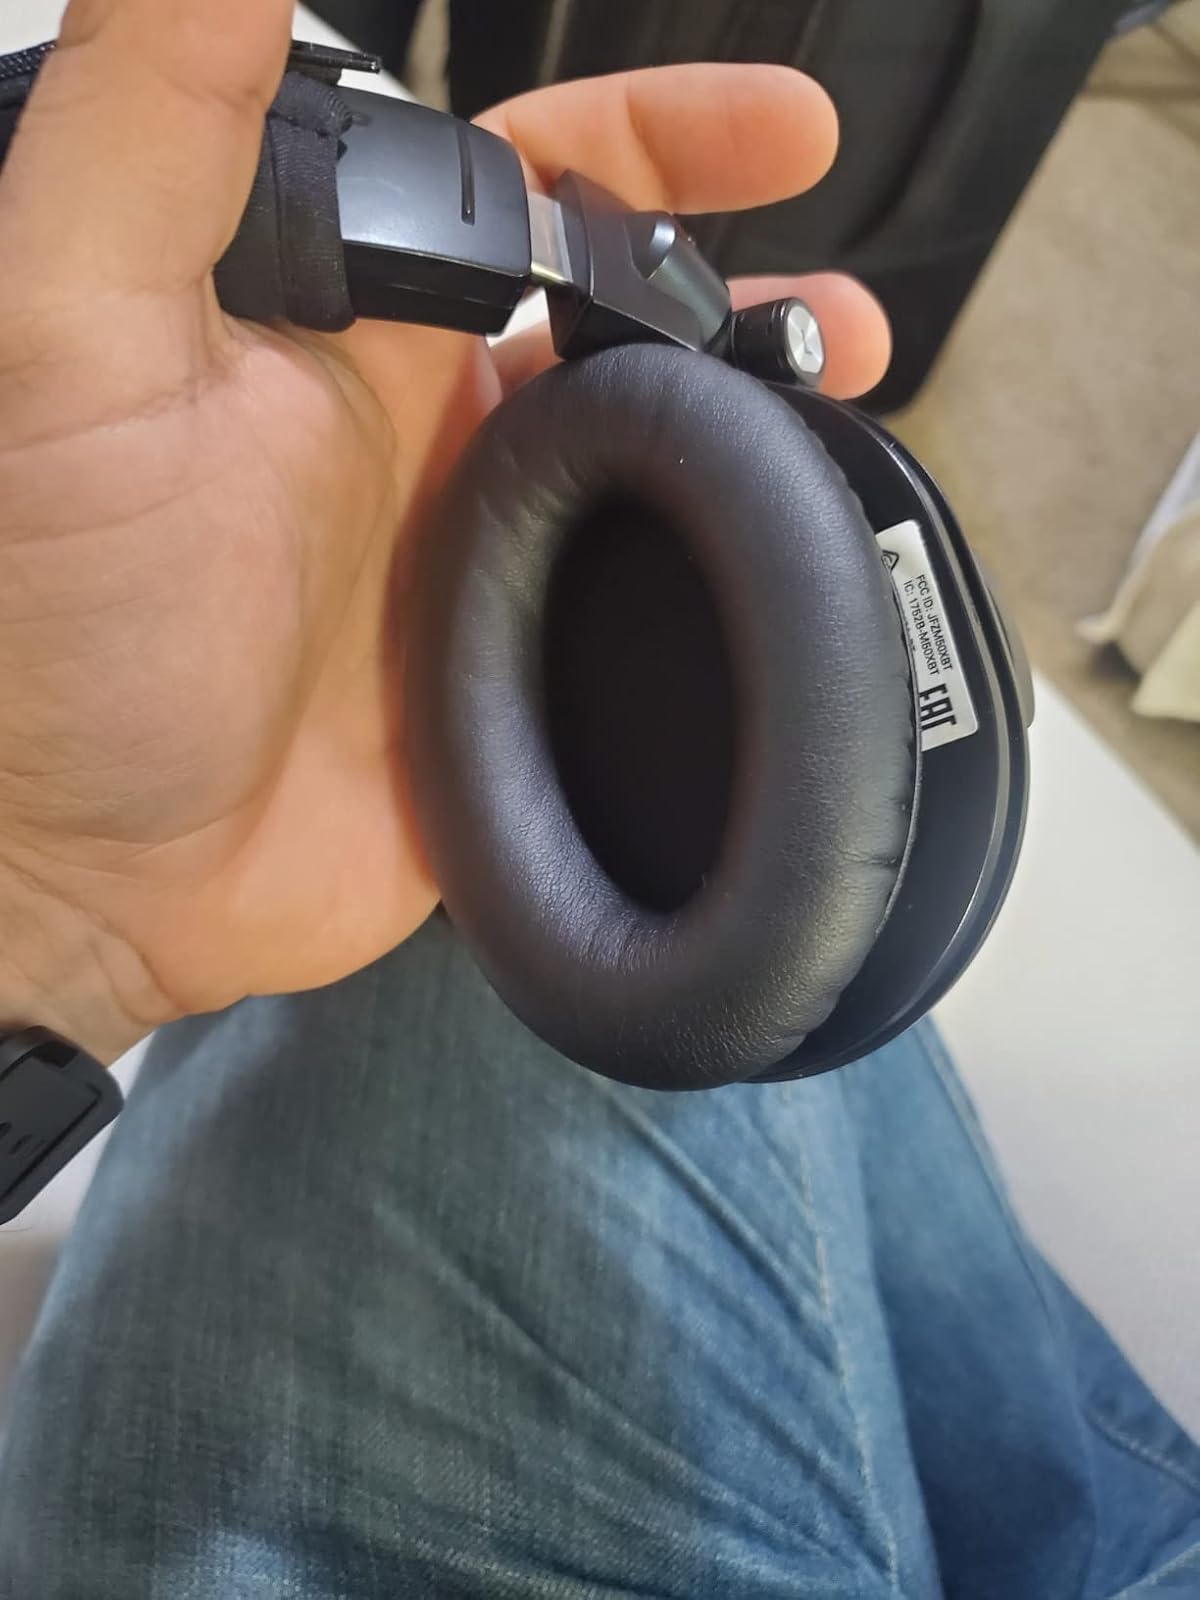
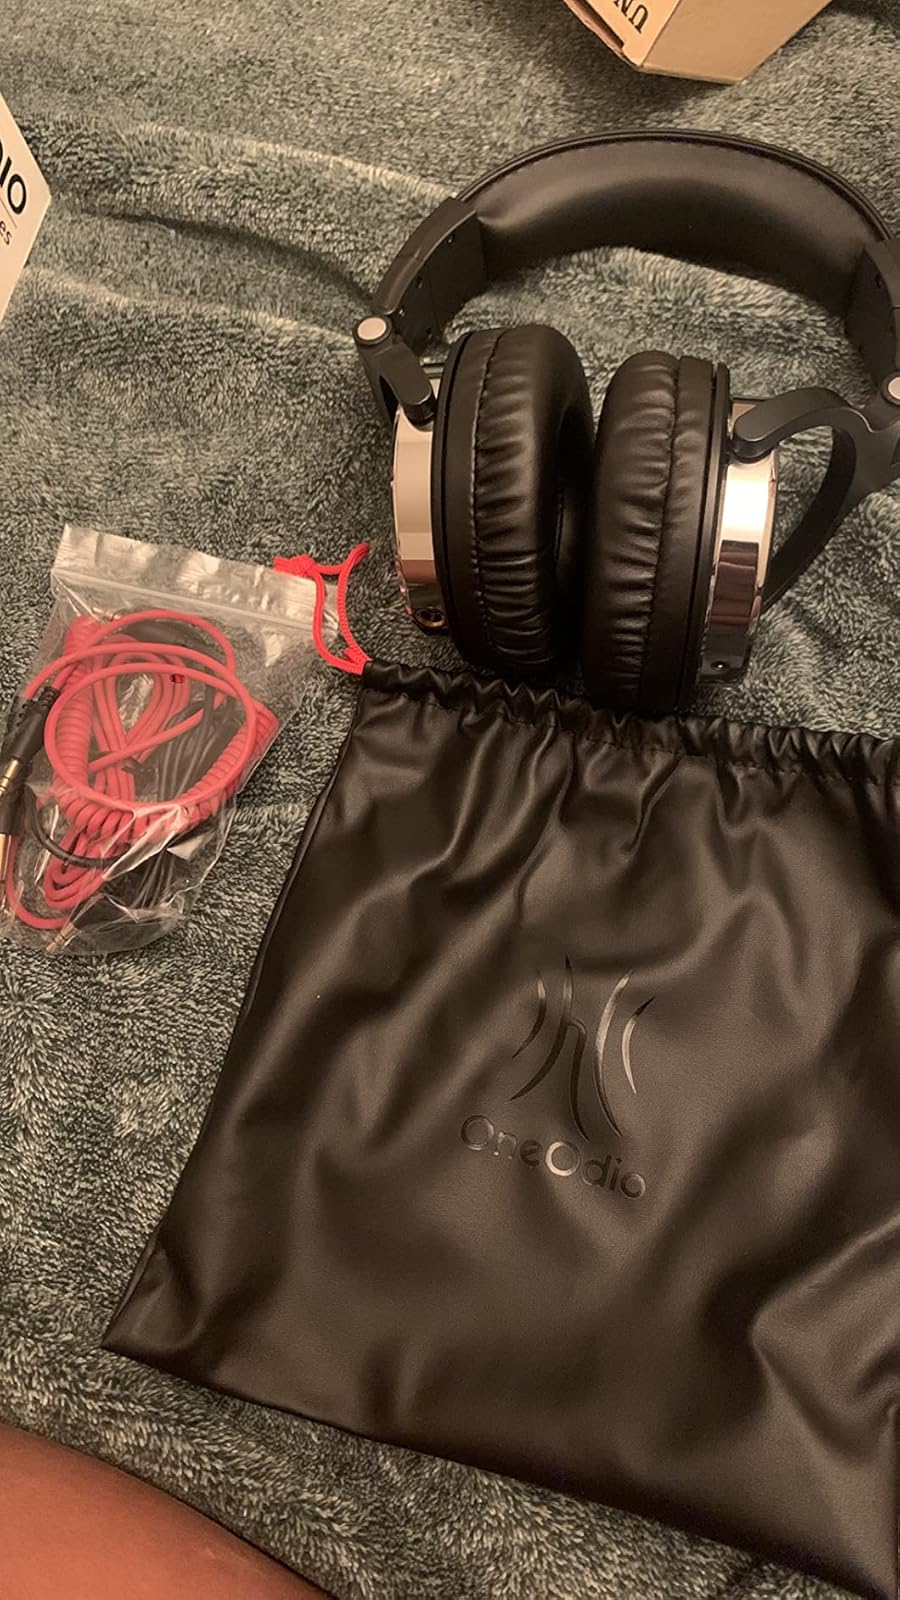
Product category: headphones
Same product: no